Ashburnham House

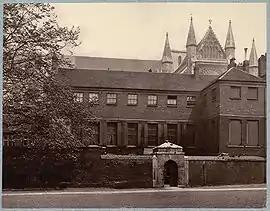
View of Ashburnham House, 1880

Ashburnham House is an extended seventeenth-century house on Little Dean's Yard in Westminster, London, United Kingdom, which since 1882 has been part of Westminster School. It is occasionally open to the public, when its staircase and first floor drawing-rooms in particular can be seen.